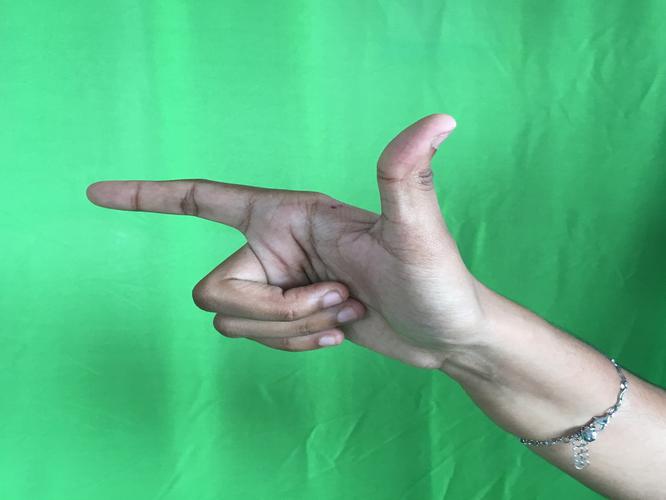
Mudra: Chandrakala
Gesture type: single_hand